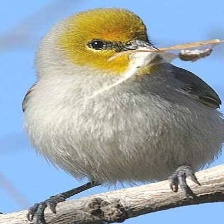
Species: VERDIN
Scientific name: AURIPARUS FLAVICEPS